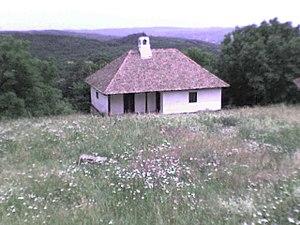
Cet article recense les monuments culturels du district de la Ville de Belgrade en Serbie.
La maison natale de Stepa Stepanović est un lieu mémoriel situé à Belgrade, la capitale de la Serbie, dans la municipalité de Voždovac et dans le quartier de Kumodraž. En raison de sa valeur historique et architecturale, la maison est inscrite sur la liste des monuments culturels de grande importance de la République de Serbie et sur celle des biens culturels de la Ville de Belgrade.
Les monuments culturels de grande importance sont les monuments de Serbie qui, par leur valeur, bénéficient d'un haut degré de protection.